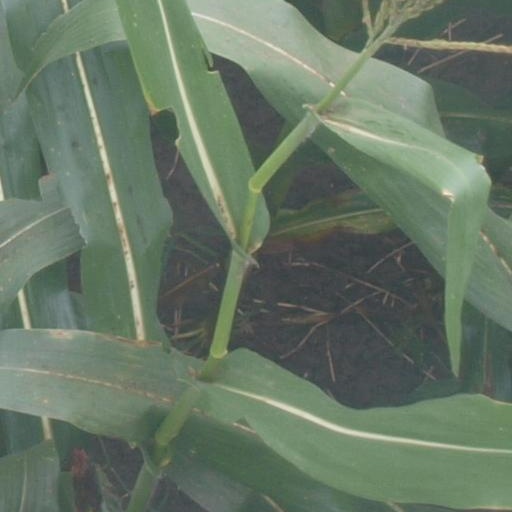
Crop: maize; corn